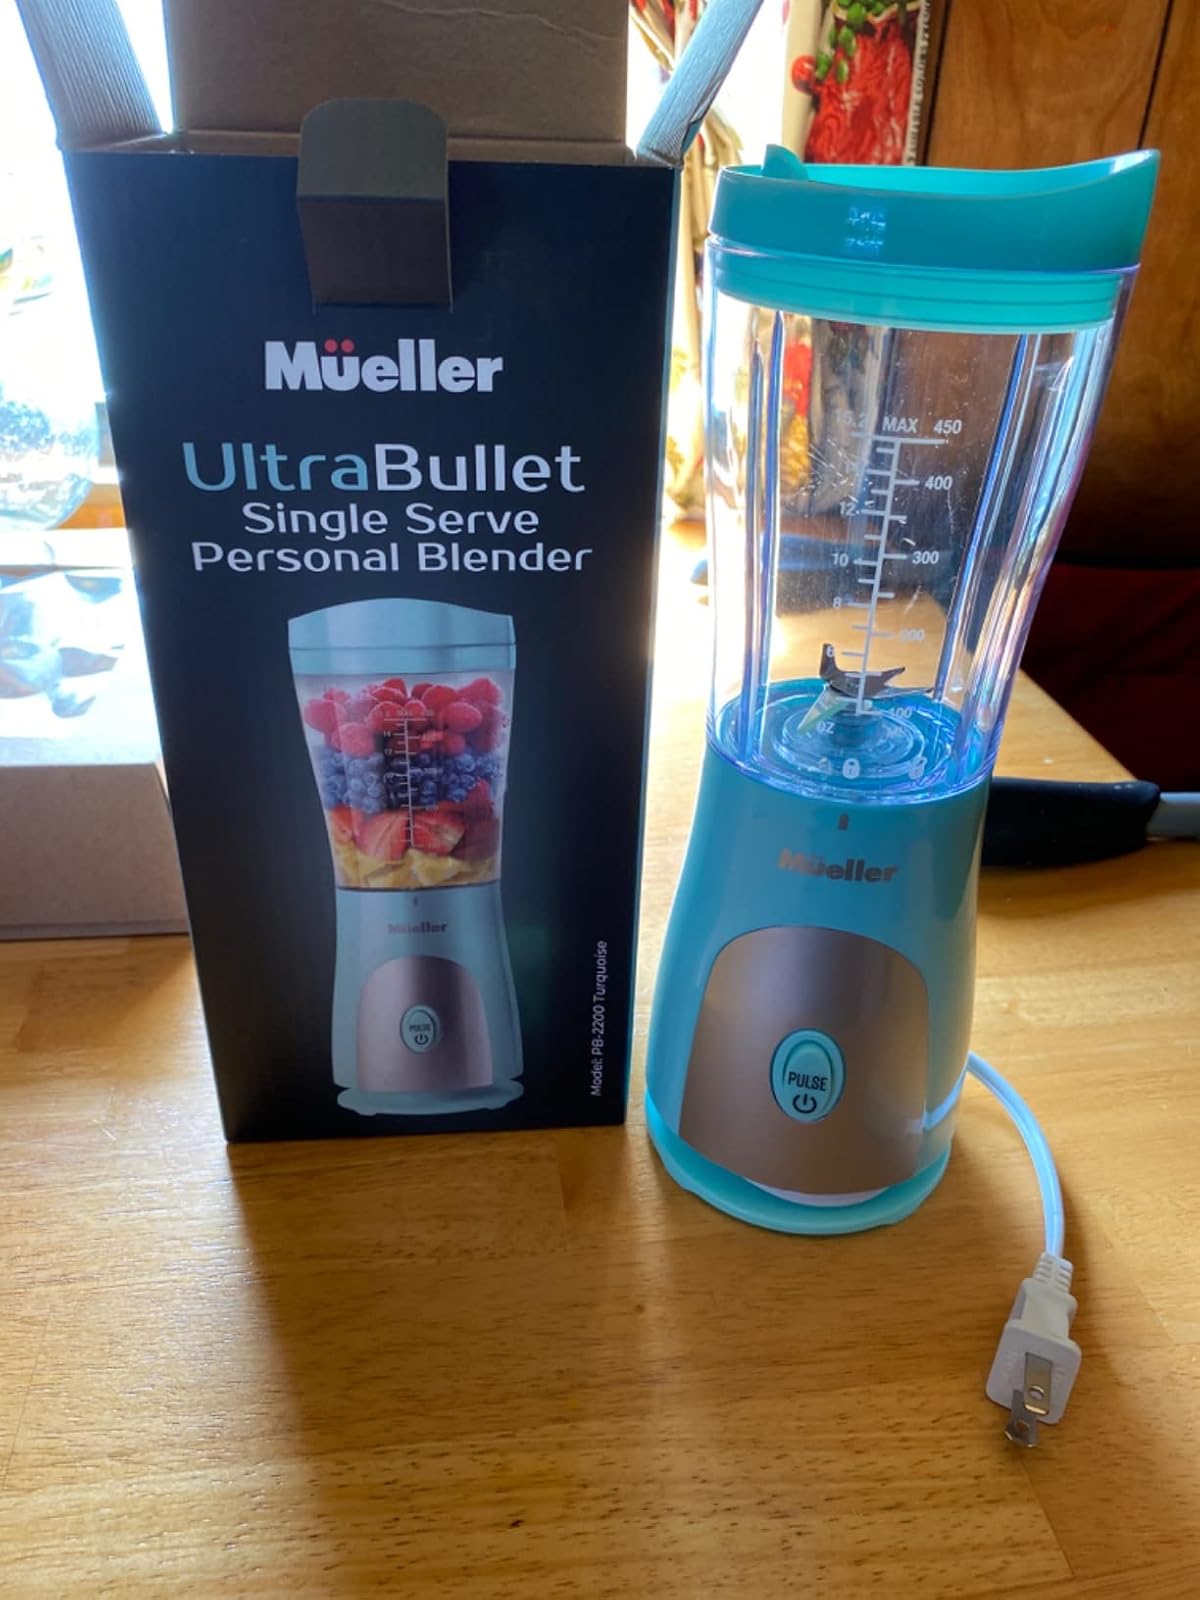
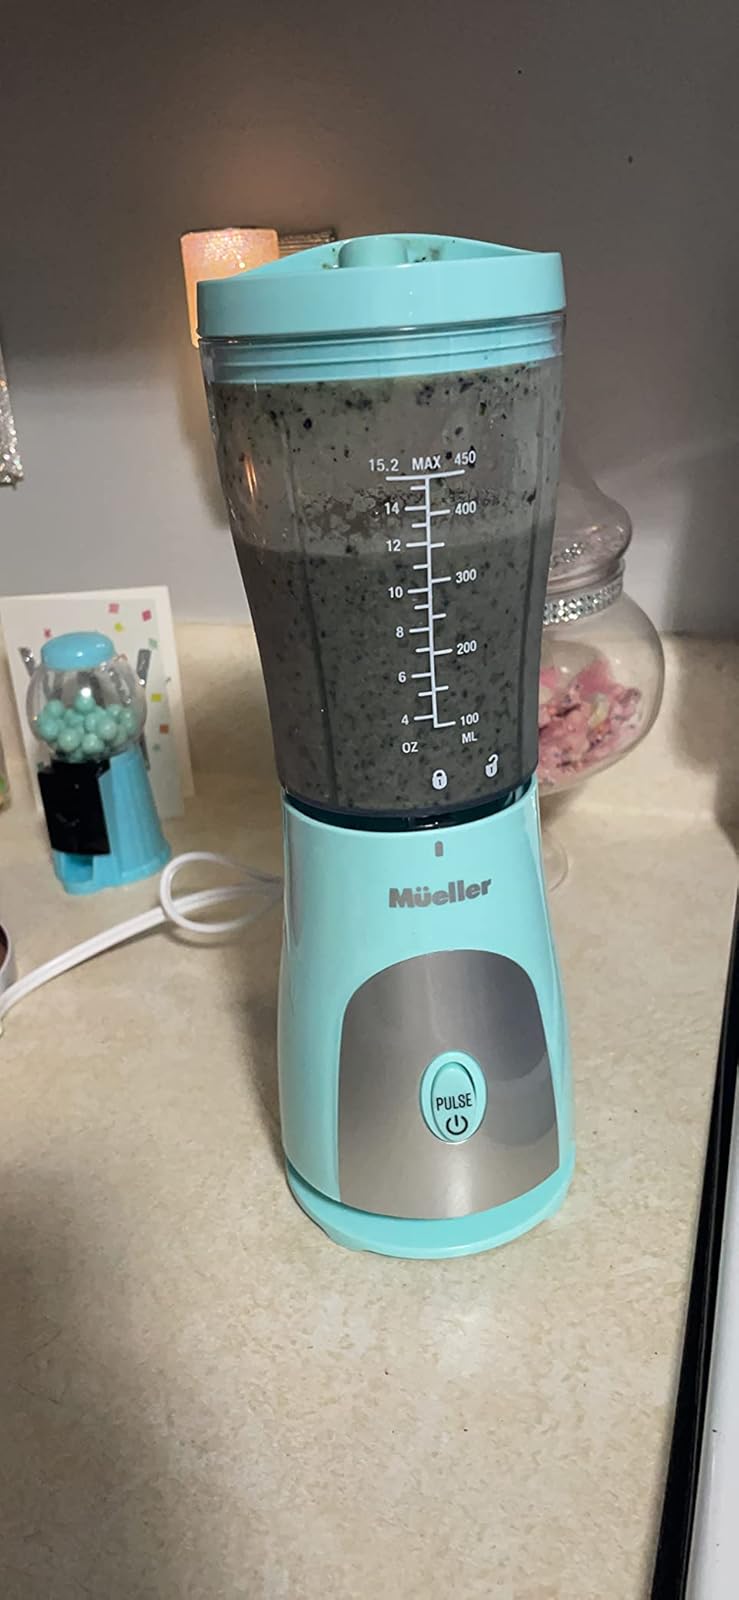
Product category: items_blender
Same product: yes